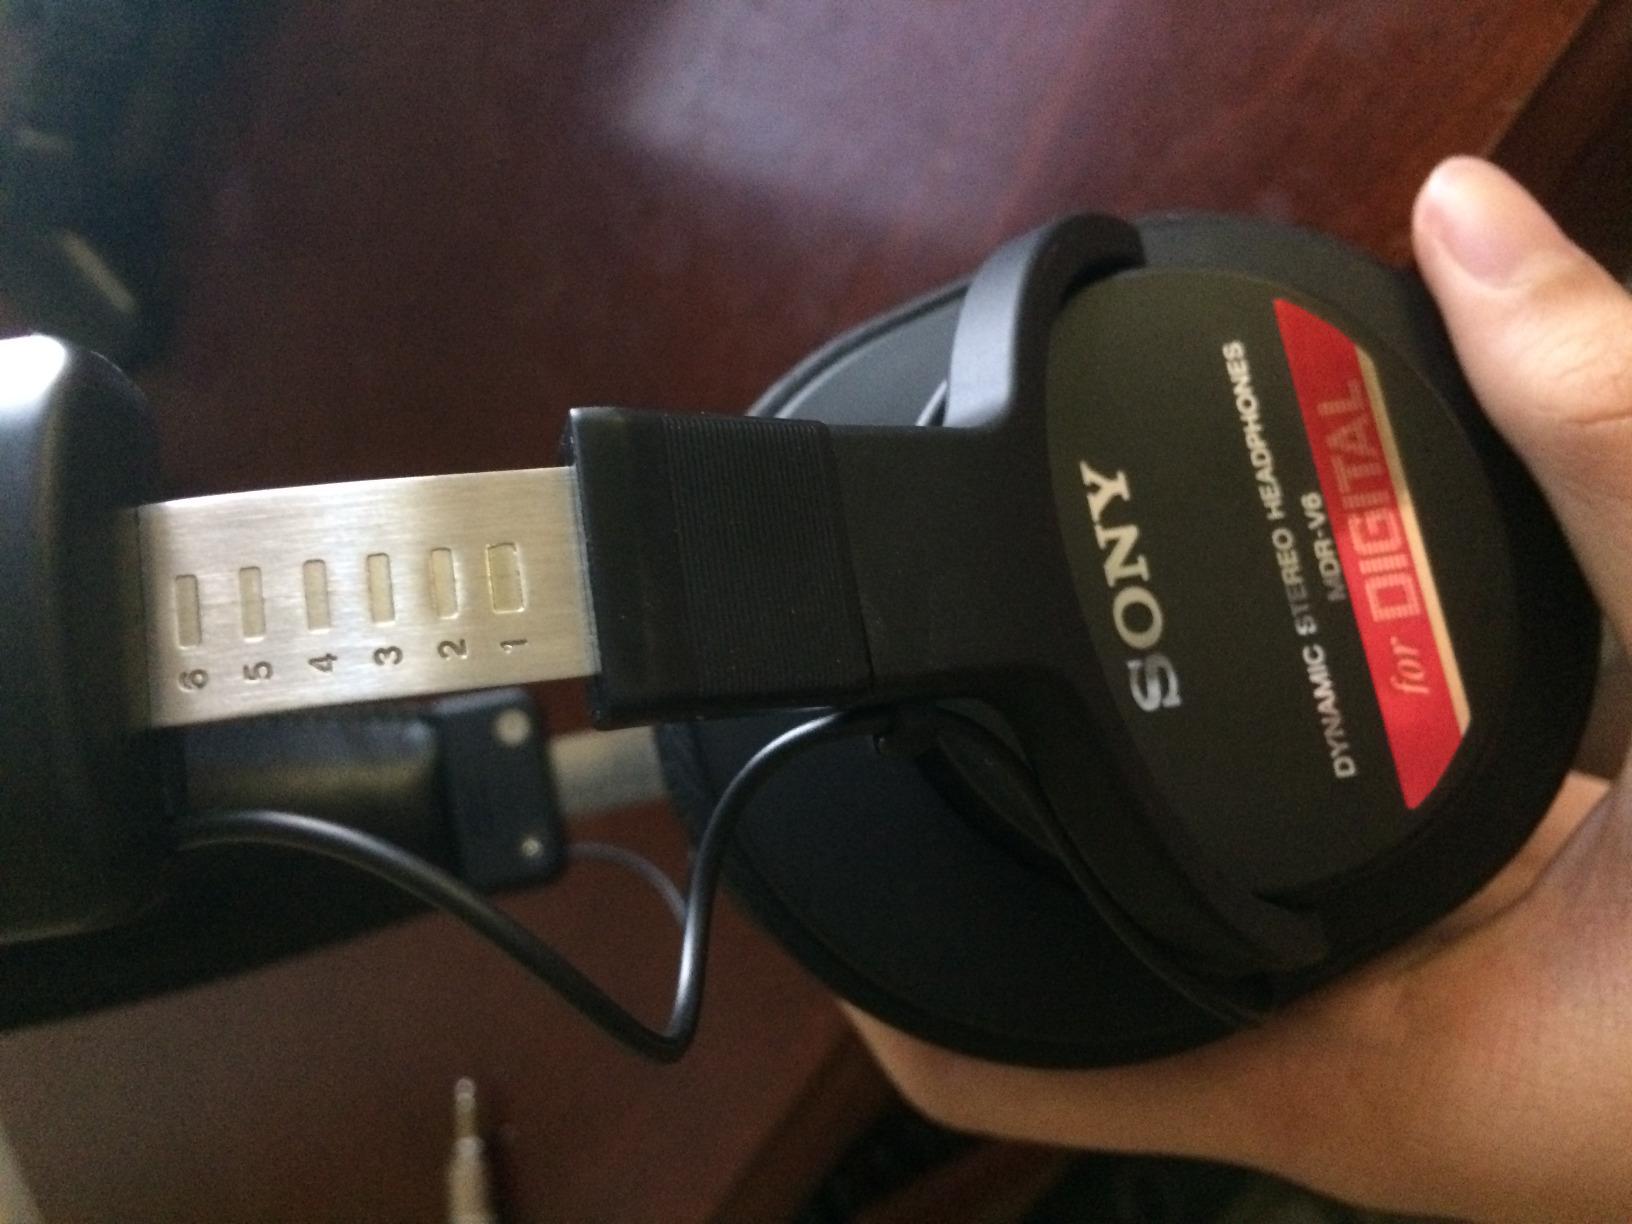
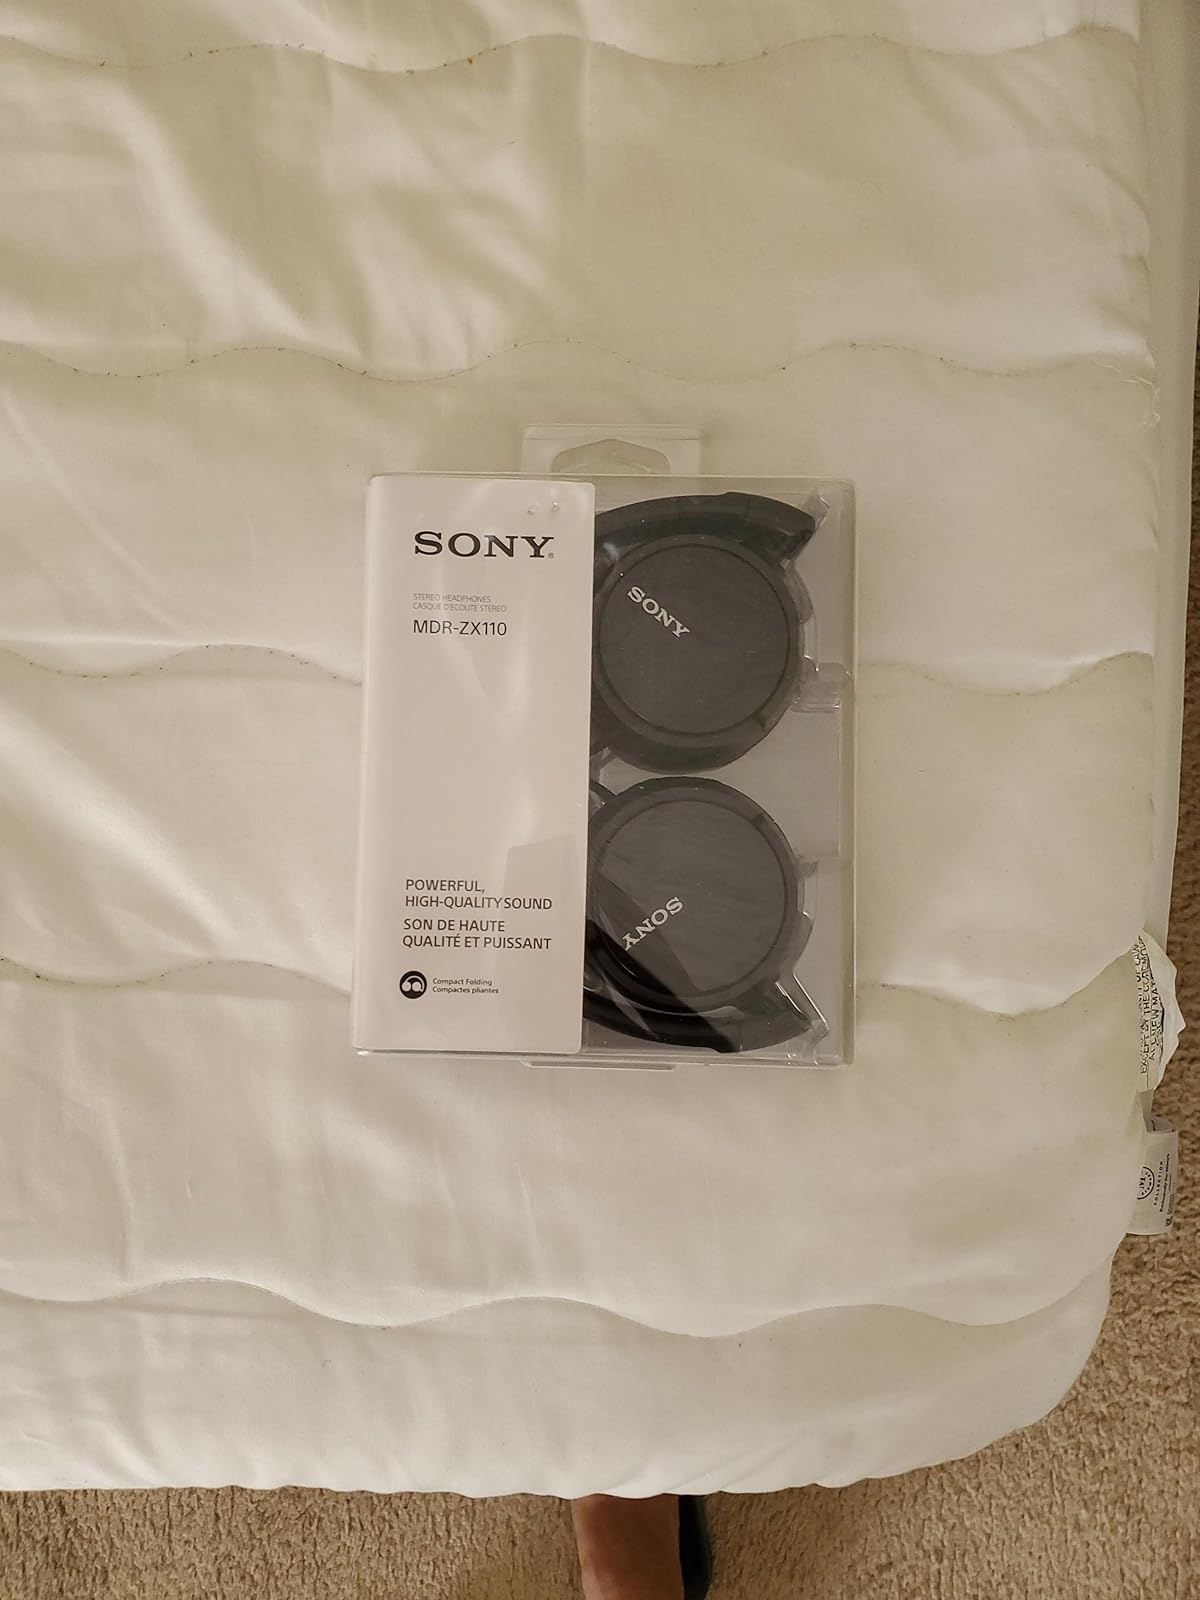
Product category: headphones
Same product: no